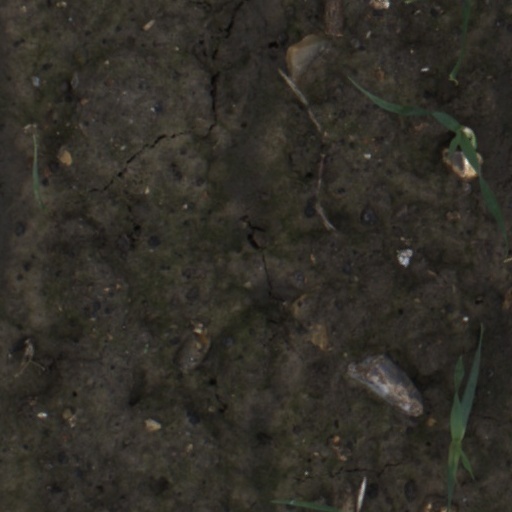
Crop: wheat